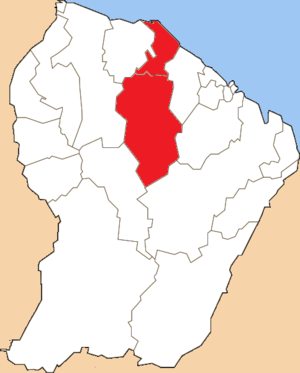
Situation du canton dans le département de la Guyane
Le canton de Sinnamary est une ancienne division administrative française, située dans le département de la Guyane, dans l'arrondissement de Cayenne.